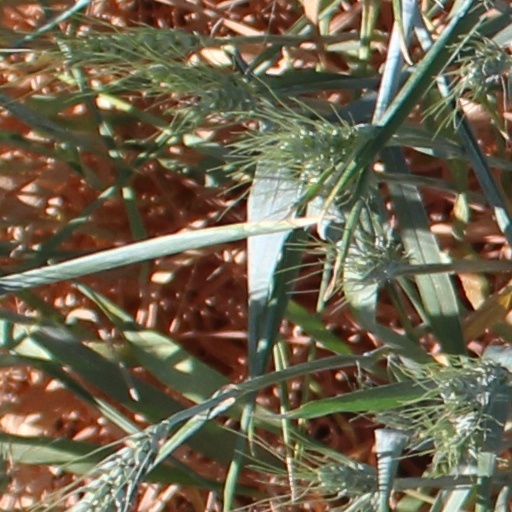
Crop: wheat